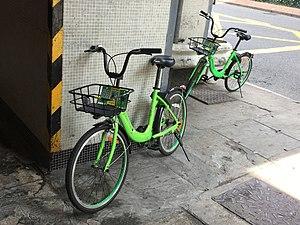
Gobee.bike est une entreprise hongkongaise de service de location de vélos en libre-service fonctionnant sur le principe du « vélo flottant » ou flotte libre.